Somali architecture

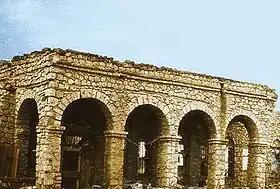
Ruins of the Sultanate of Adal in Zeila

Booco in the Aluula District contains a number of ancient structures. Two of these are enclosed platform monuments set together, which are surrounded by small stone circles. The circles of stone are believed to mark associated graves.